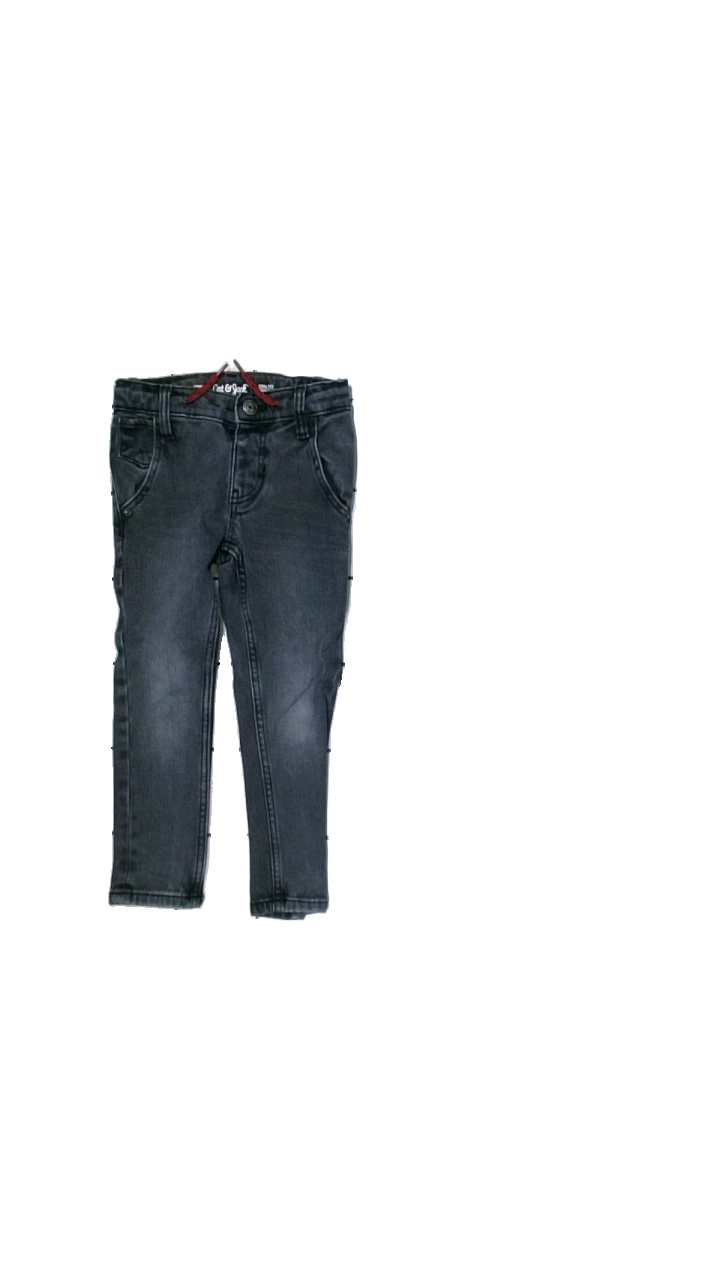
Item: Jeans (Children)
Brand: Cat & Jack
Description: Grey jeans with drawstring
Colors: Grey
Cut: Regular
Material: unknown
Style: Denim
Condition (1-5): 5
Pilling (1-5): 5
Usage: Reuse
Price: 50-100